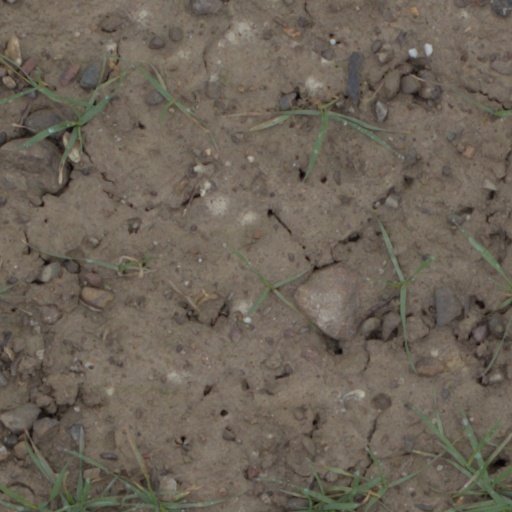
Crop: wheat